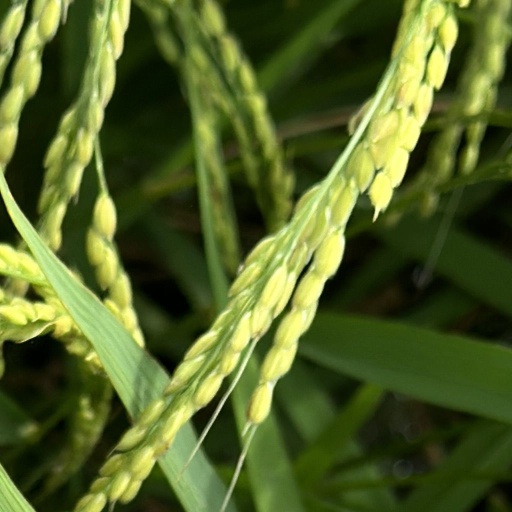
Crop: rice